Big Brother (Australian TV series) season 5

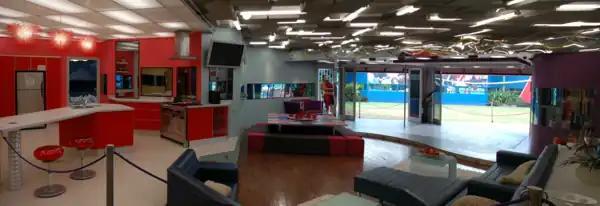
Interior of the Big Brother house in 2005

On Day 0, each housemate was called to the diary room and asked to pick another housemate to not receive their suitcase for the duration of their time in the house. Constance had the majority and lost her suitcase. The voting went as follows: